China Heavyweight

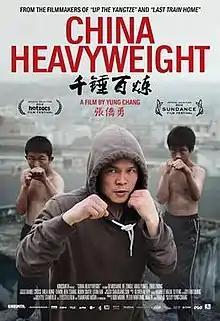
Theatrical release poster

China Heavyweight (also known by its Chinese title 千錘百煉) is a 2012 documentary film by the Chinese-Canadian documentary film director Yung Chang and released by EyeSteelFilm. It is Yung Chang's second long feature documentary film after "Up the Yangtze" from 2007.